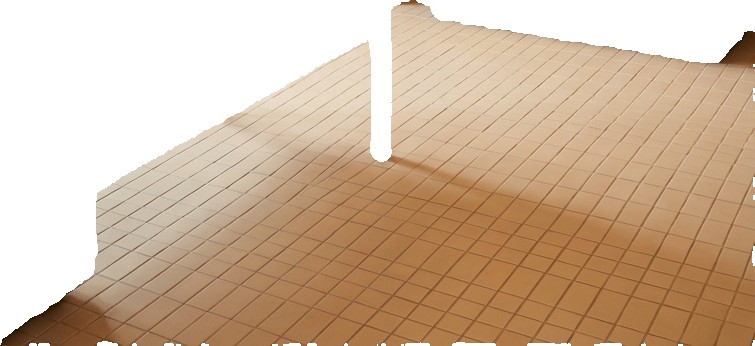
Surface category: floors